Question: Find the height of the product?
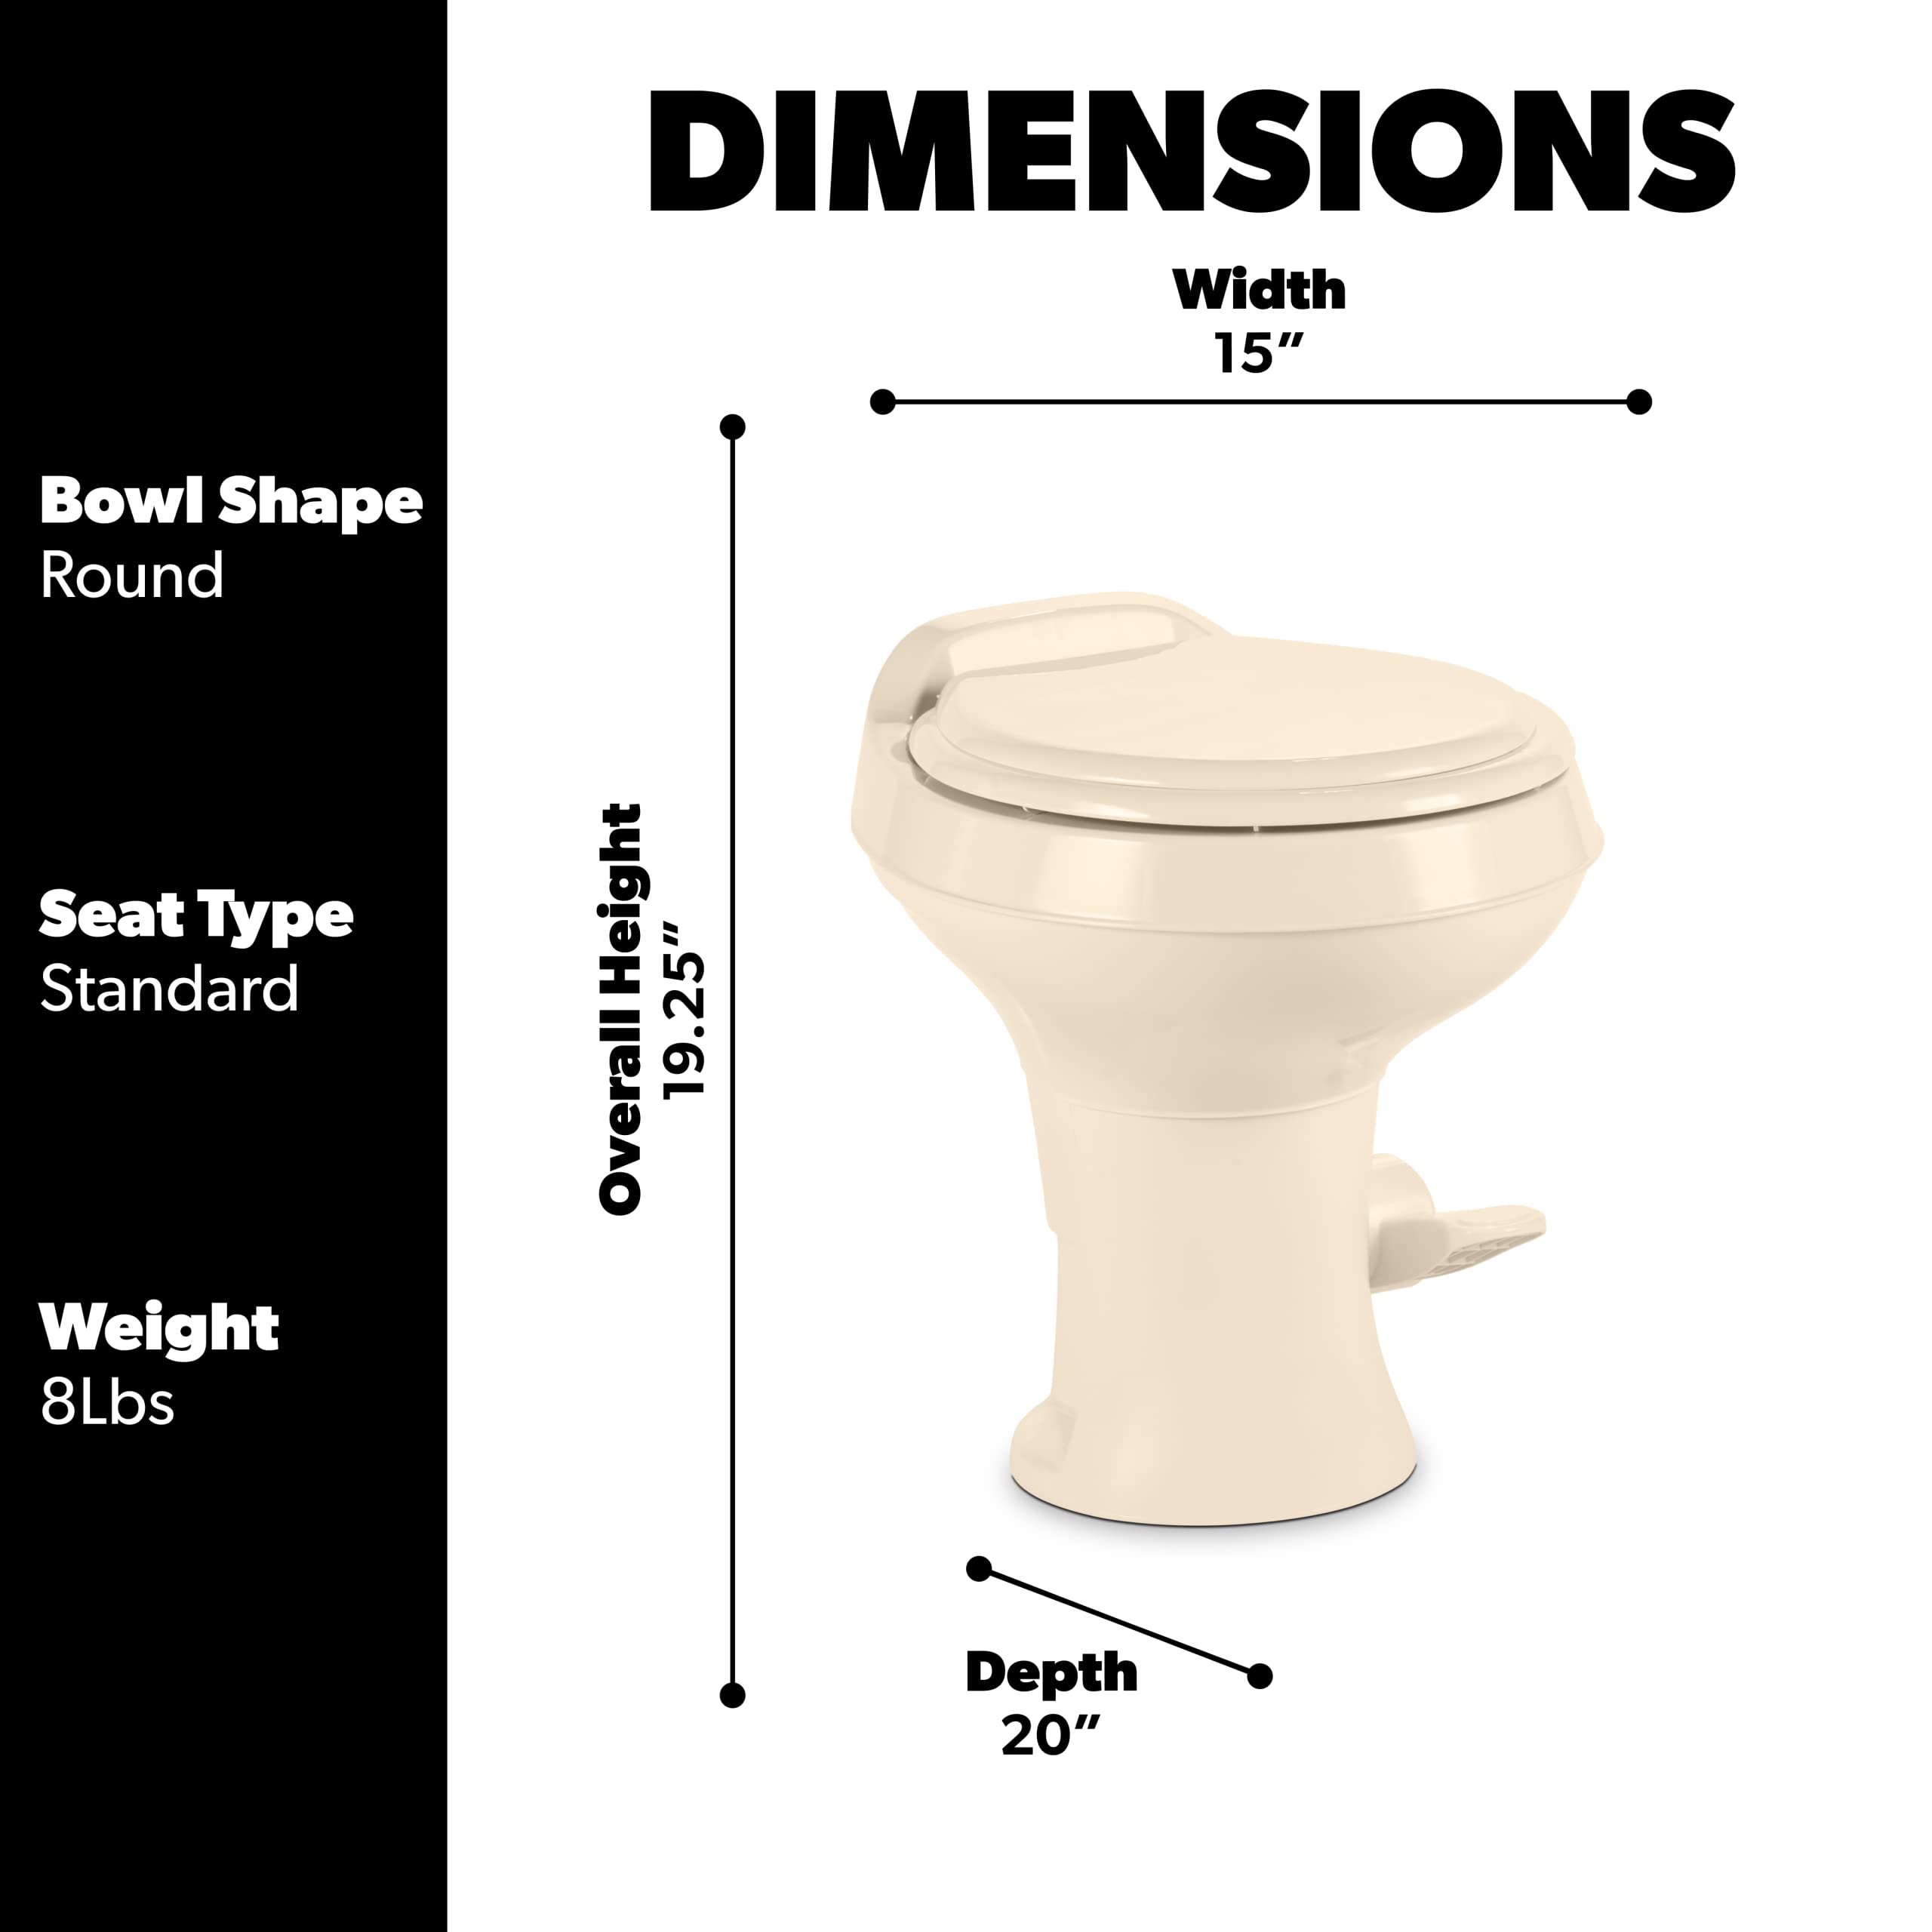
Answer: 19.25 inch